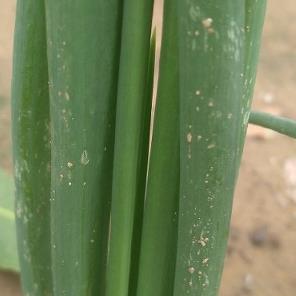
Crop: Onion
Condition: healthy-leaf